Vagif Sadigov

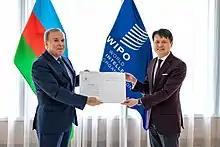
Ambassador Vaqif Sadiqov (left), Permanent Representative of Azerbaijan in December 2020

Vaqif Sadıqov (born 2 November 1956) is an Azerbaijani diplomat currently serving as Azerbaijan's Ambassador to Belgium and the European Union.